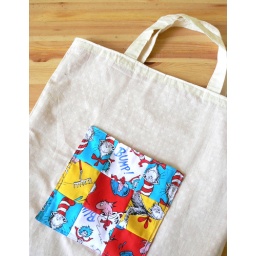
The cat in the hat library bag